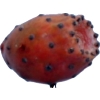
Label: cactus_fruit_red